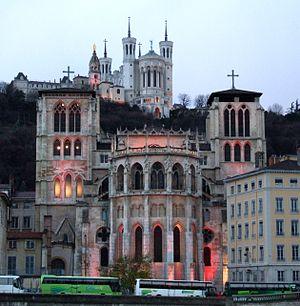
Basilique Notre-Dame de Fourviere, Lyon, FRANCE
La primatiale Saint-Jean-Baptiste-et-Saint-Étienne est le siège épiscopal de l'archidiocèse de Lyon. Elle a rang de cathédrale et de primatiale : l'archevêque de Lyon a le titre de Primat des Gaules ; le poste est actuellement géré par l'administrateur apostolique du diocèse, Mᵍʳ Michel Dubost, nommé en juin 2019.